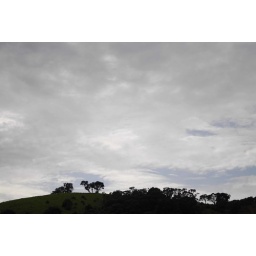
View near hot water beach